Saint-Viateur d'Outremont Church

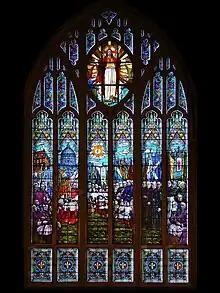
The stained glass windows by Guido Nincheri.

Saint-Viateur d'Outremont Church was built in 1911 in the wake of the 1910 Eucharistic Congress of Montreal. It was built in what was then the first parish of Outremont. This church marked the separation from the neighboring parish of Saint-Louis du Mile-End.